The Night Digger

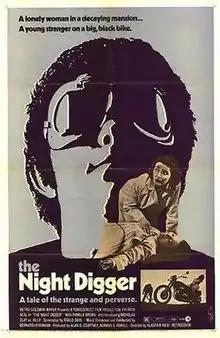
original film poster for American release

The Road Builder (U.S. title: The Night Digger) is a 1971 British thriller film directed by Alastair Reid and starring Patricia Neal, Pamela Brown and Nicholas Clay. The screenplay was by Roald Dahl based on the novel "Nest in a Fallen Tree" by Joy Cowley, about two women who are visited by a suspicious handy man.